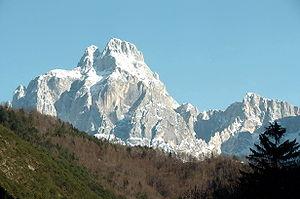
La 10ᵉ étape du Tour d'Italie 2013 s'est déroulée le mardi 14 mai 2013 entre la ville de Cordenons et Altopiano del Montasio sur une distance de 168 km. Elle est courue le lendemain de la première journée de repos. Le Colombien Rigoberto Urán remporte cette première étape de haute-montagne du Giro 2013, 20 secondes devant son compatriote Carlos Betancur et 31 secondes de un petit groupe composé de favoris emmené par la maillot rose en personne, l'Italien Vincenzo Nibali. Beaucoup de changement au niveau du classement général puisque, parmi les coureurs figurant dans le top 10 de l'étape précédente, seuls Rigoberto Urán, Cadel Evans, Mauro Santambrogio et Domenico Pozzovivo terminent en avance ou dans les temps de son leader. Bradley Wiggins, Michele Scarponi et Robert Gesink ont perdu environ 50 secondes. Le grand perdant de cette journée est le Canadien Ryder Hesjedal qui termine à 20 minutes 53 secondes du vainqueur, dégringolant au classement général de la onzième à la trente-troisième place. La première place du classement du meilleur jeune est maintenant occupée par le Polonais Rafał Majka.
Le Montasch ou Jôf di Montasio en italien est un sommet des Alpes, à 2 754 m, dans les Alpes juliennes, en Italie.